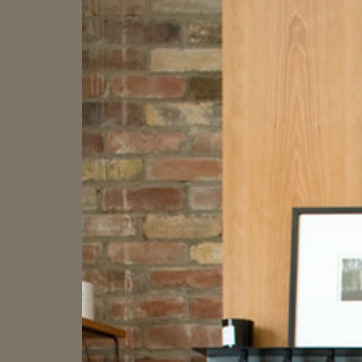
Material: brick